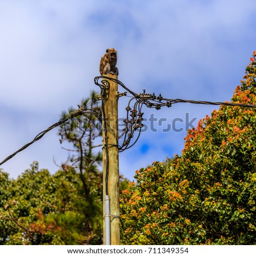
electrical pole with a monkey on top .